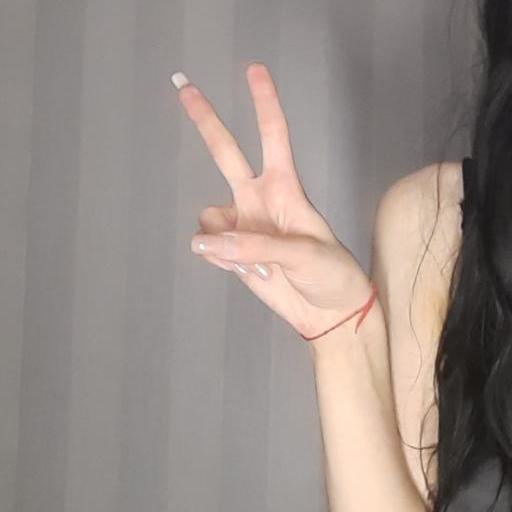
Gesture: peace